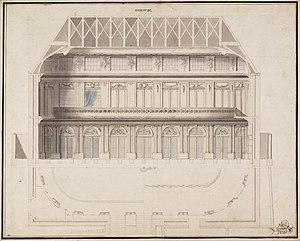
Leendert Viervant le Jeune était un architecte néo-classique néerlandais. Il est le concepteur de divers édifices épars à travers les Pays-Bas.